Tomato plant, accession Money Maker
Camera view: tilt-top (135 deg); turntable rotation: 0 degrees
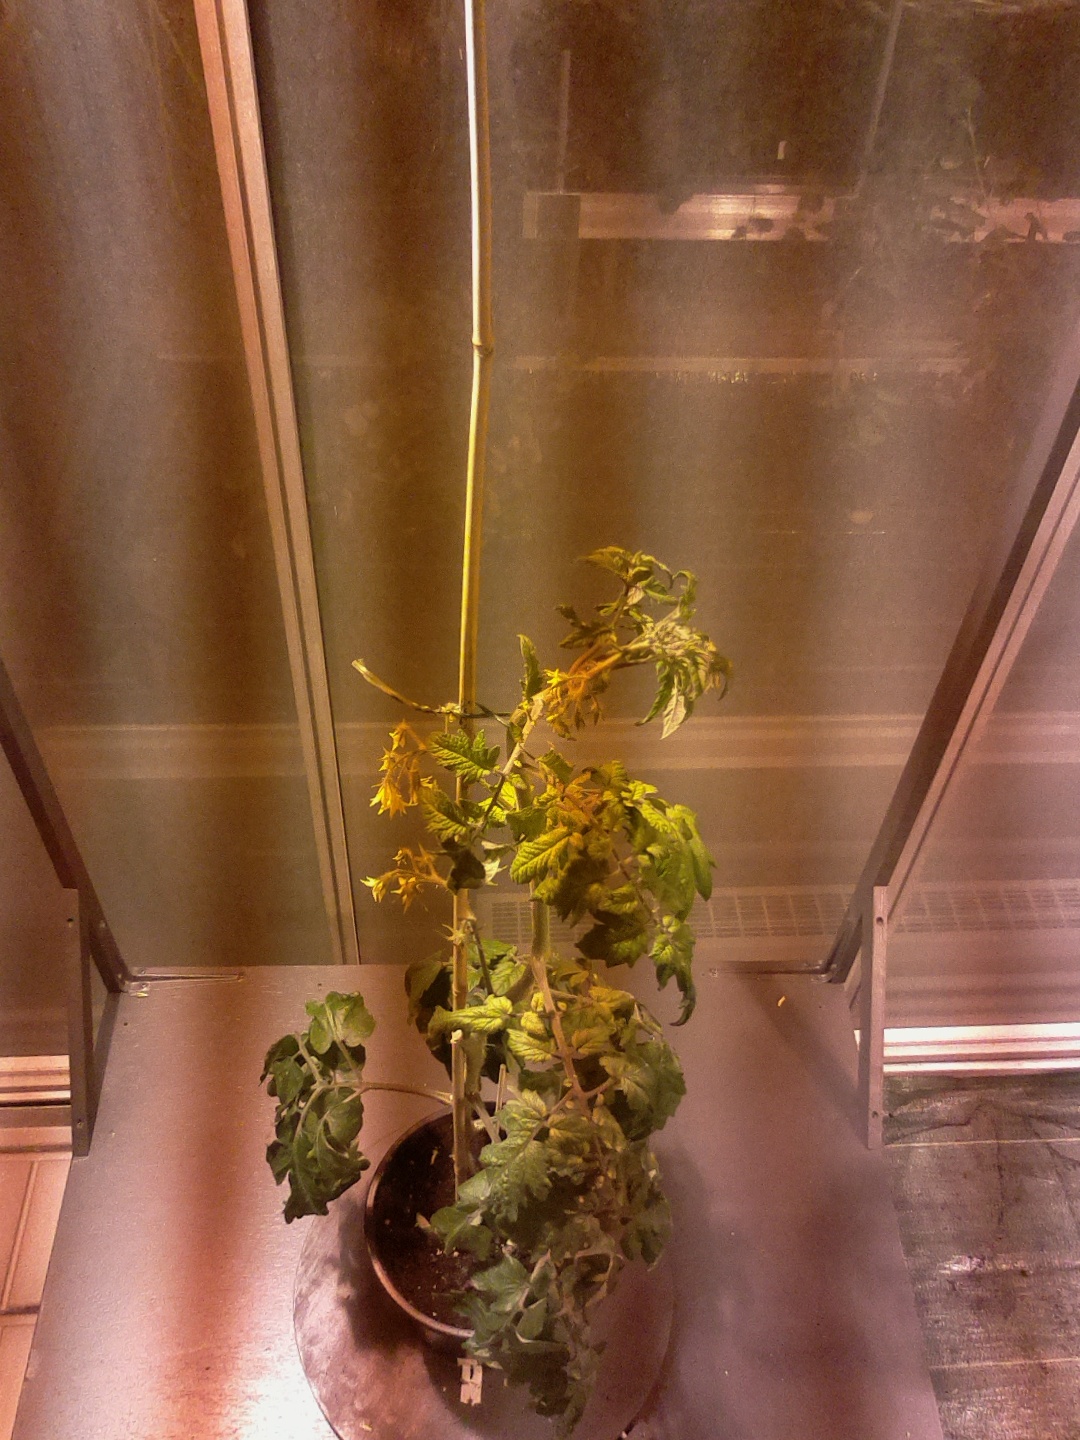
BBCH growth stage 69: End of flowering, 90%-100% of flowers open, more petals falling